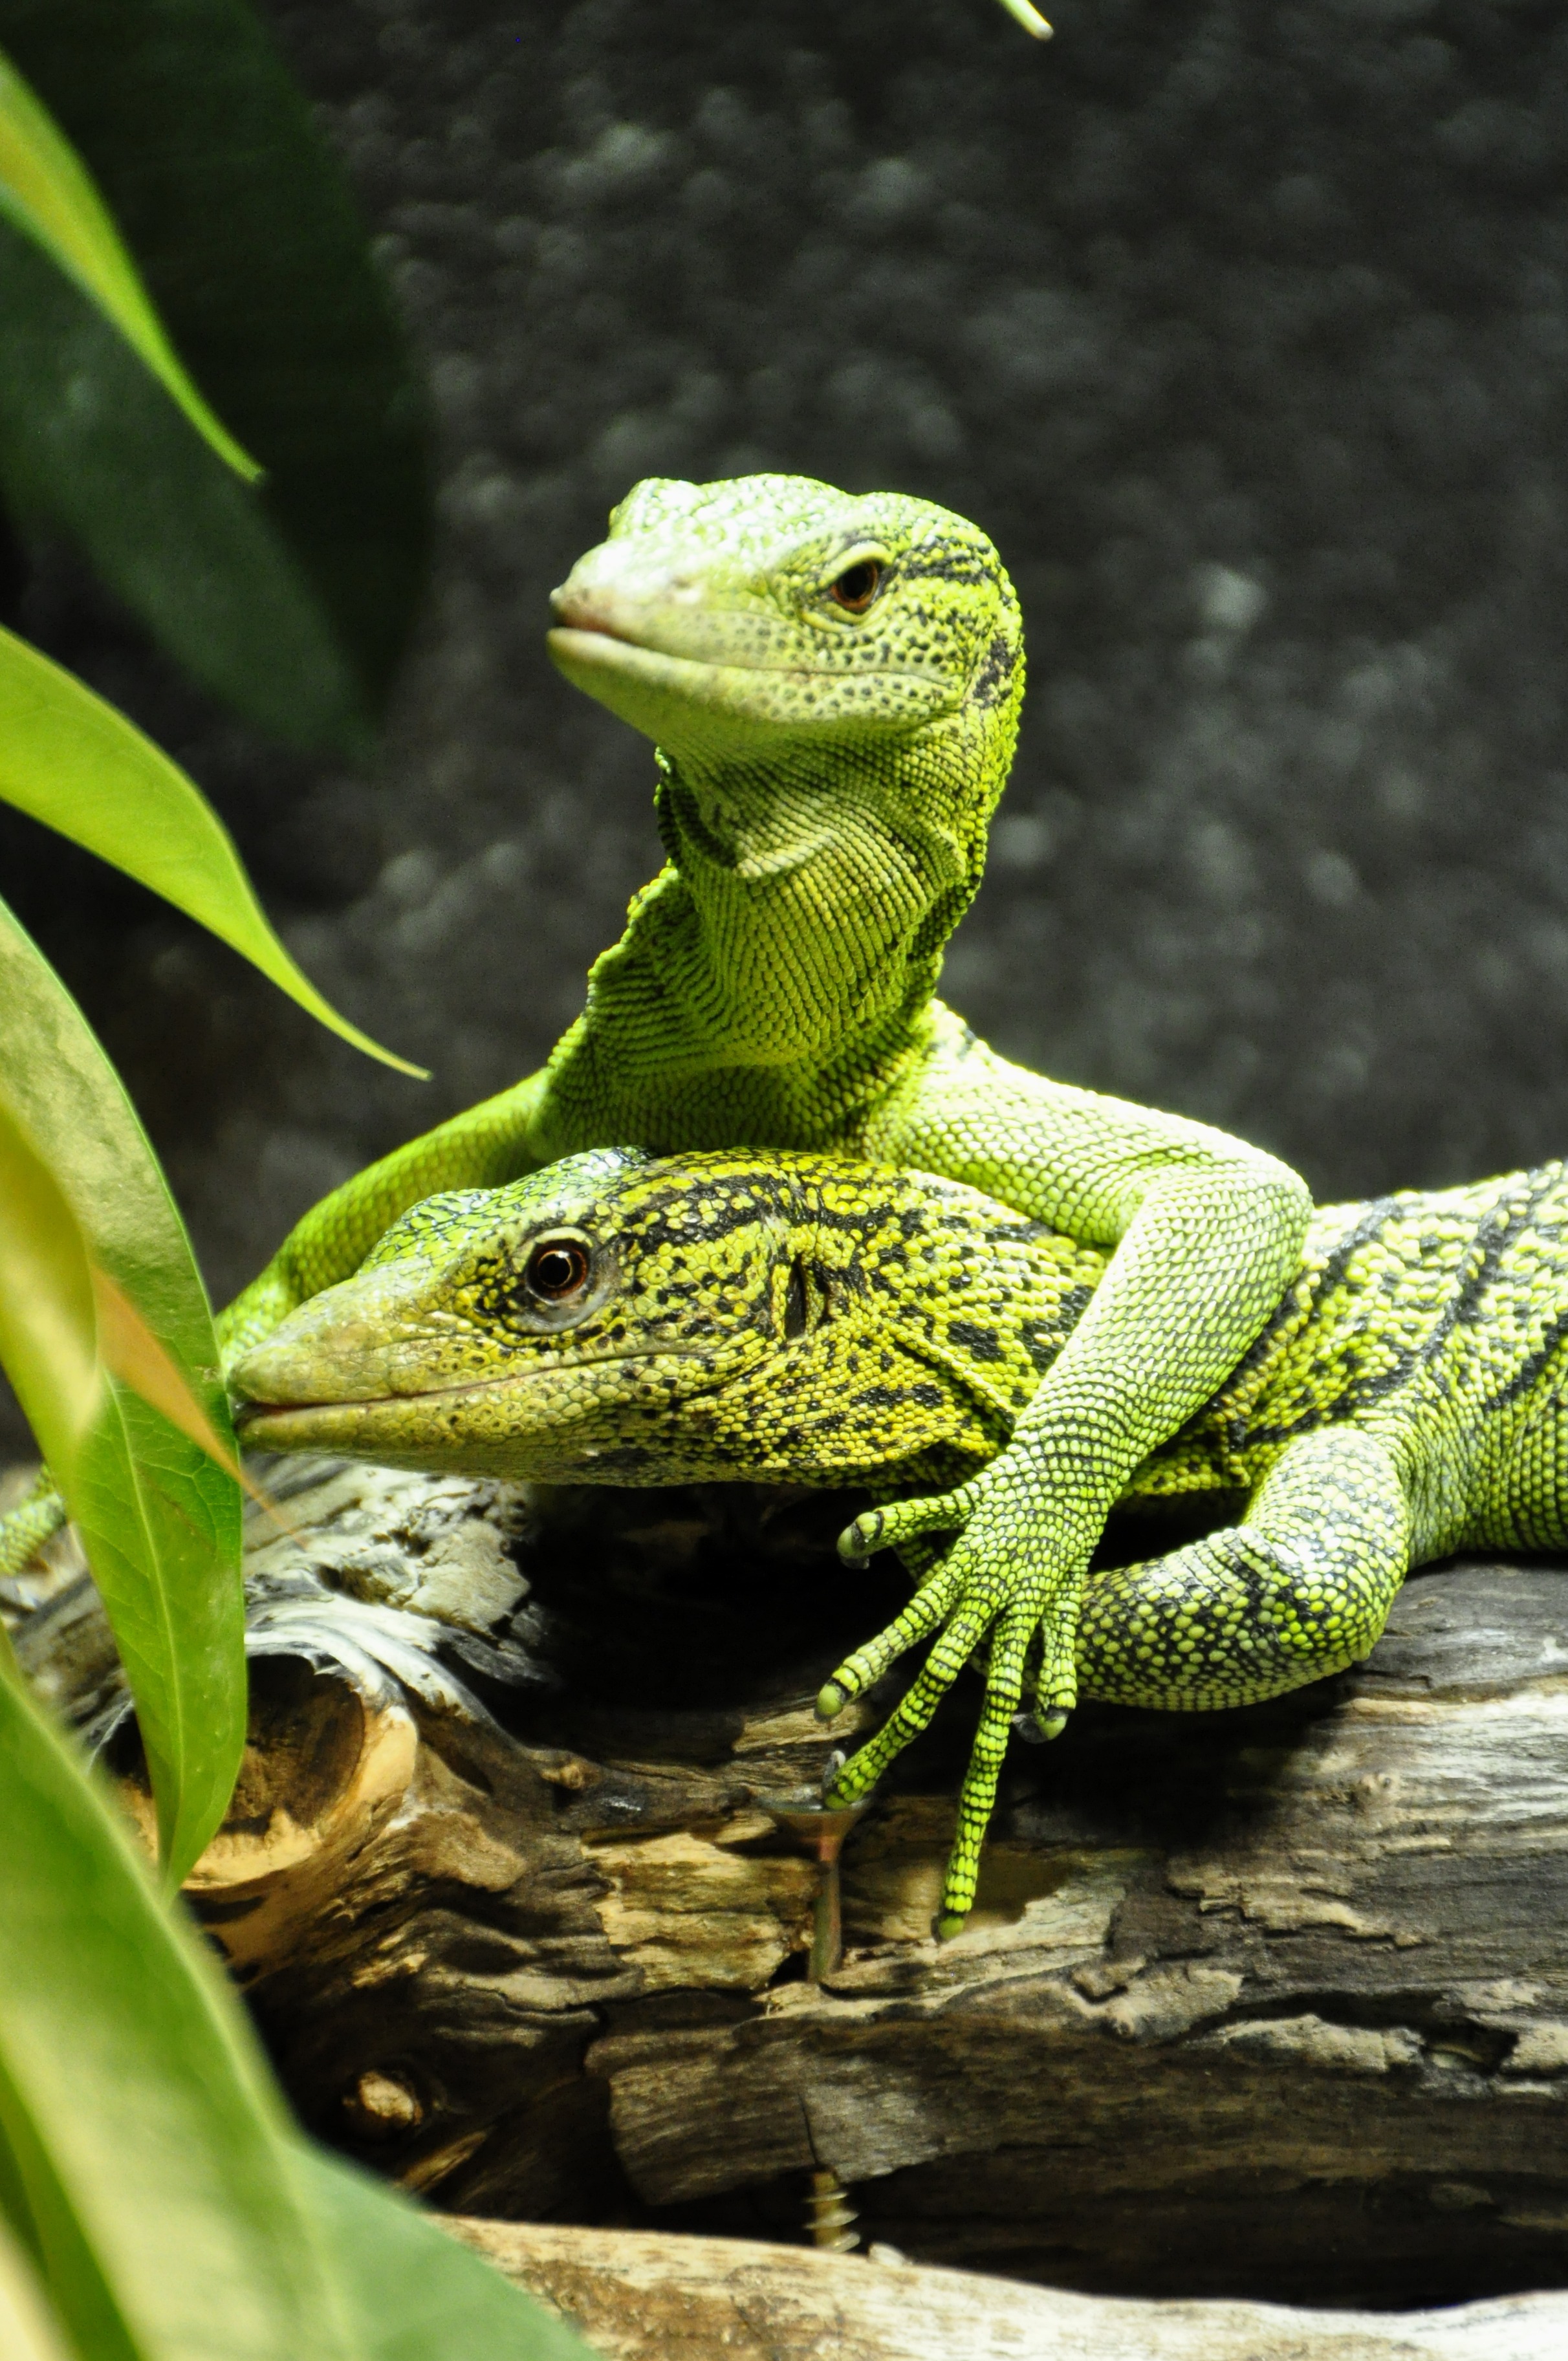
wildlife, green, jungle, botany, reptile, iguana, fauna, lizard, monitor, vertebrate, serpent, lacerta, tree monitor, scaled reptile, lacertidae, yellow spotted baumwaran